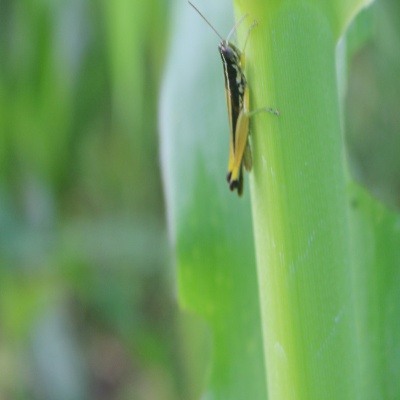
Crop: Maize
Condition: grasshoper